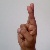
The image shows a hand gesture representing the letter 'R' in Indian Sign Language.